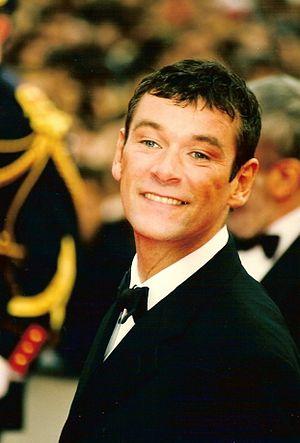
Patrick Dupond
Patrick Dupond, né à Paris le 14 mars 1959, est un danseur français.
Le festival les Nuits de la Citadelle est l'événement important du paysage culturel sisteronais et des Alpes provençales. Depuis plus de cinquante ans, le théâtre de verdure de la Citadelle, créé en 1928, accueille chaque année des spectacles de théâtre, danse ou musique.
Danse avec les stars est une émission de télévision française produite par BBC Studios France et TF1 Production, et diffusée sur TF1 à partir du 12 février 2011. Il s'agit d'une adaptation de l'émission Strictly Come Dancing, diffusée au Royaume-Uni depuis le 15 mai 2004.